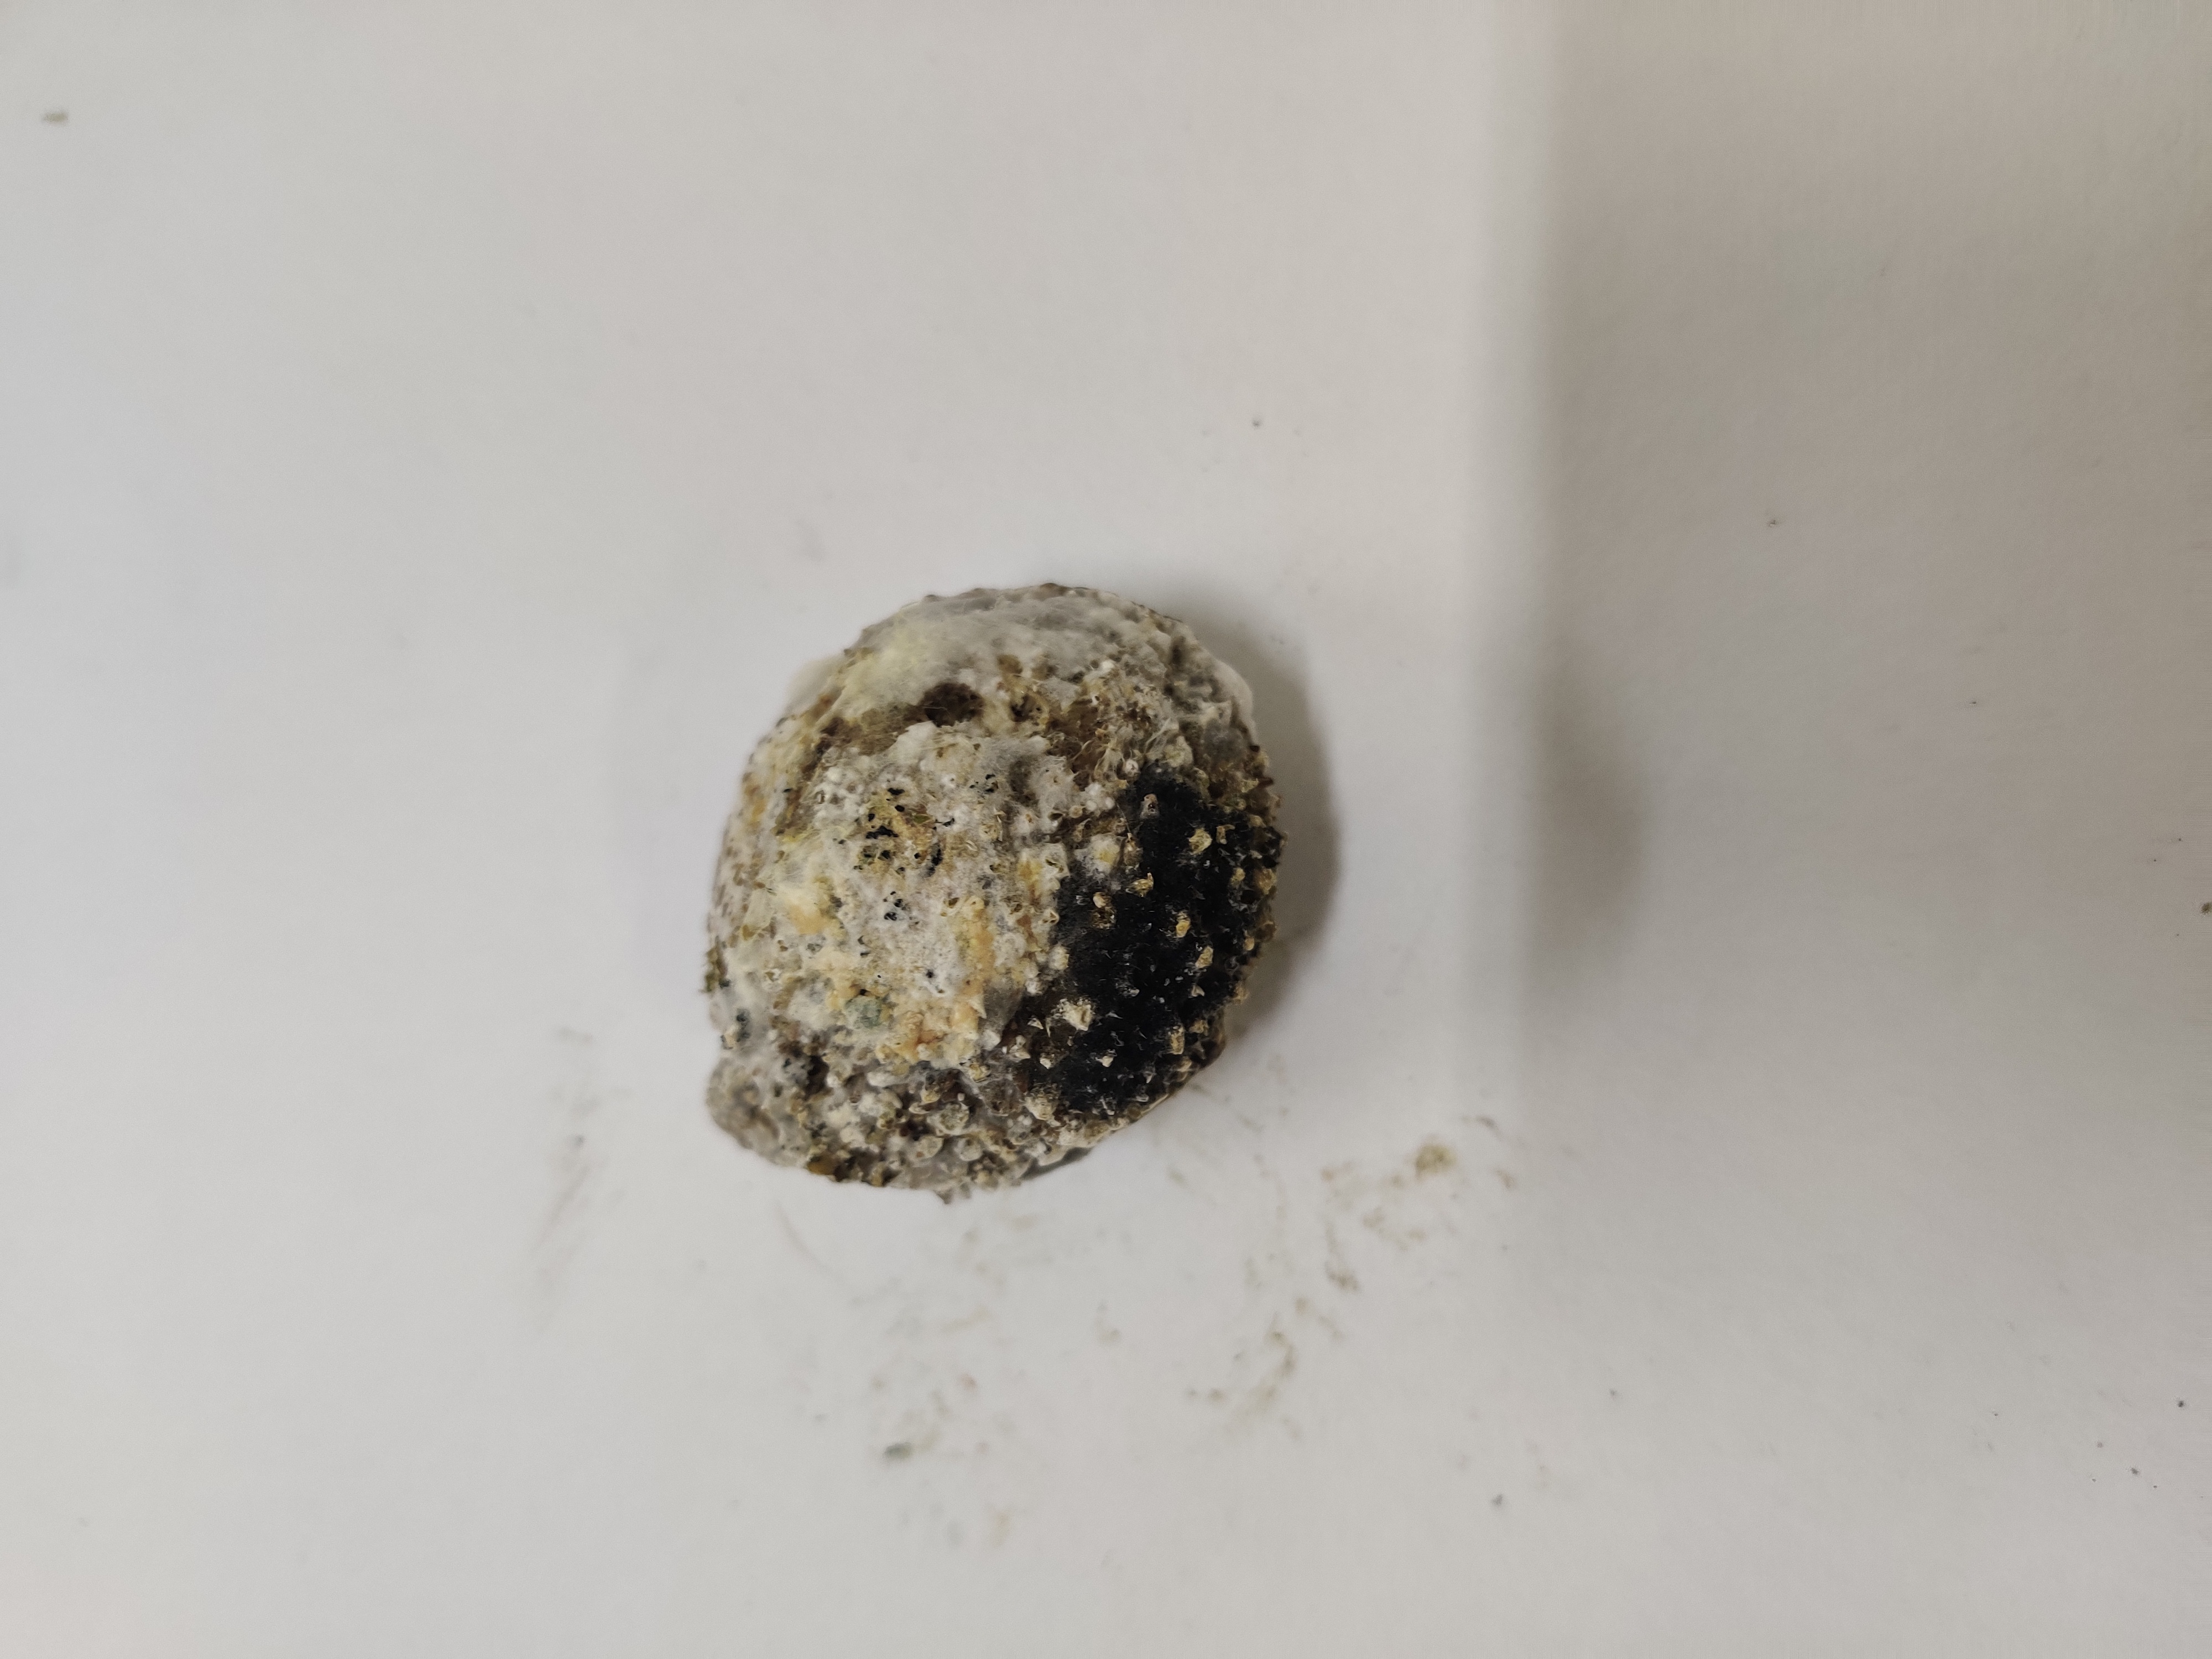
Crop: Spiny Gourd
Condition: Damaged